Semmerling LM4

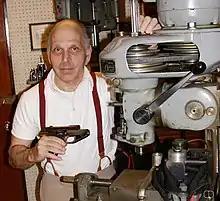
Philip Lichtman with Semmerling XLM

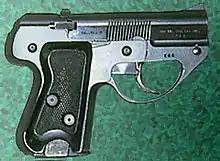
LM4 with black plastic grips

The original standard color was matte black with highly polished slide frames. A complete high polish blued finish or a hard chrome plating were optional. A factory presentation model was produced with a high polished gold plated slide.